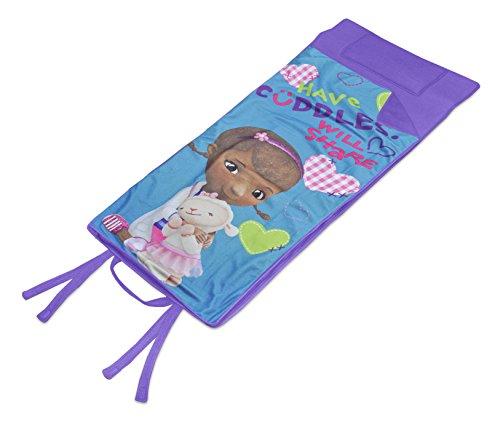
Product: Disney Doc McStuffins Memory Foam Nap Mat
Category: Toys & Games | Sports & Outdoor Play | Slumber Bags
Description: Composed of soft, luxurious memory foam.
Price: $27.65
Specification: ProductDimensions:52x20.5x0.5inches|ItemWeight:2pounds|ShippingWeight:2pounds(Viewshippingratesandpolicies)|DomesticShipping:ItemcanbeshippedwithinU.S.|InternationalShipping:ThisitemcanbeshippedtoselectcountriesoutsideoftheU.S.LearnMore|ShippingAdvisory:Thisitemmustbeshippedseparatelyfromotheritemsinyourorder.Additionalshippingchargeswillnotapply.|ASIN:B00QZ2NV30|Itemmodelnumber:NK318850|Manufacturerrecommendedage:36months-8years